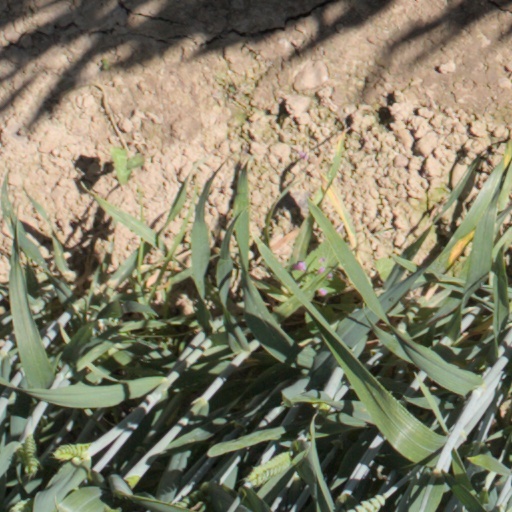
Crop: wheat